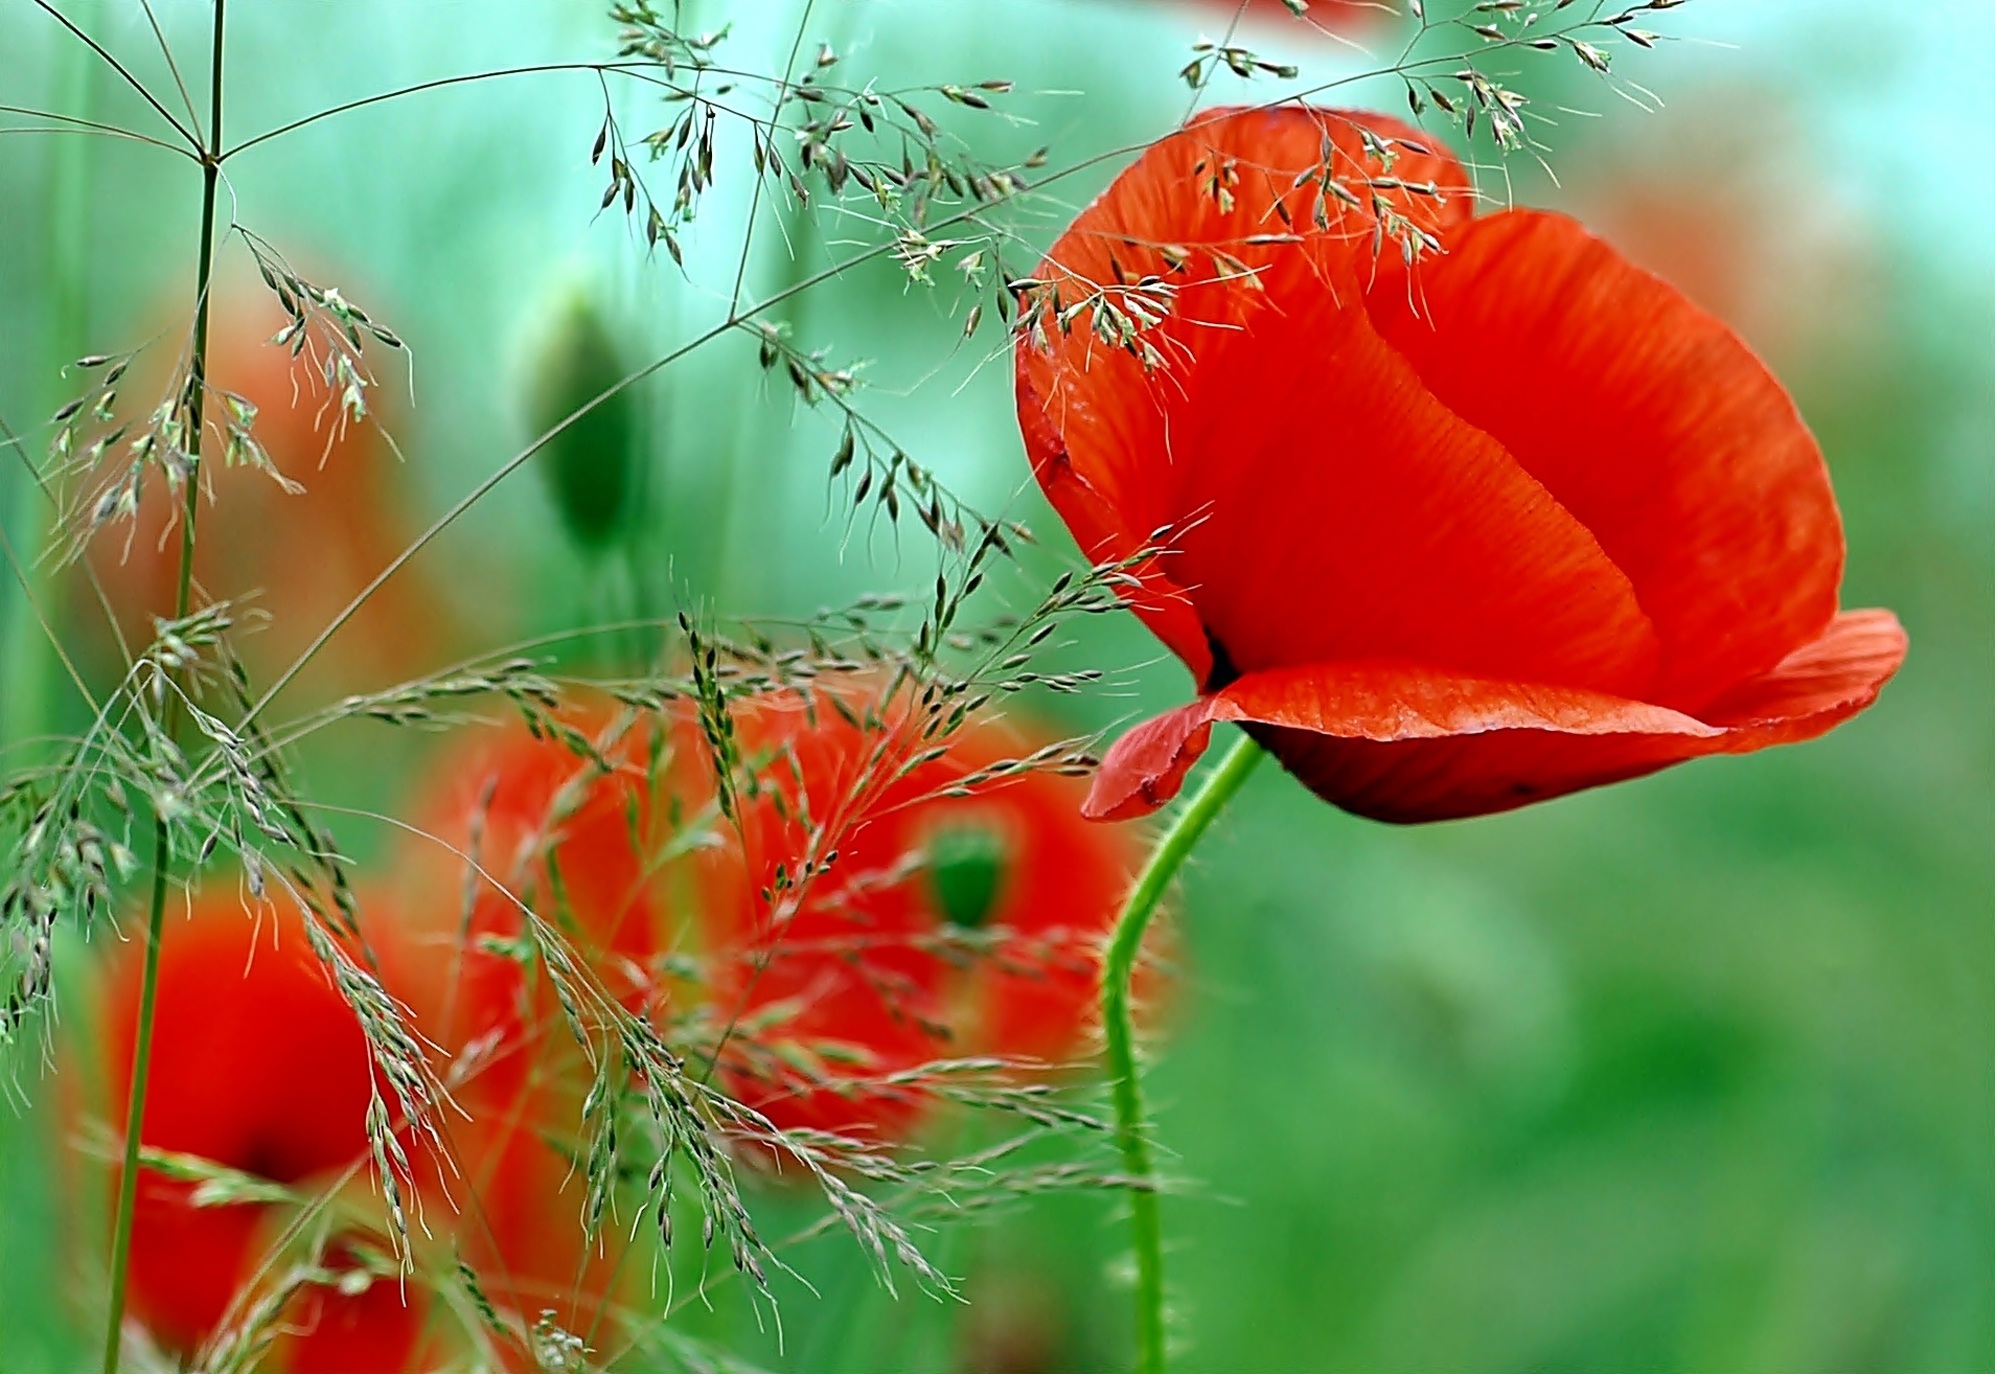
nature, plant, meadow, flower, petal, live, red, botany, flora, wildflower, close up, poppy, coquelicot, macro photography, flowering plant, land plant, poppy family